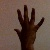
The image shows a hand gesture representing the number 5 in Indian Sign Language.